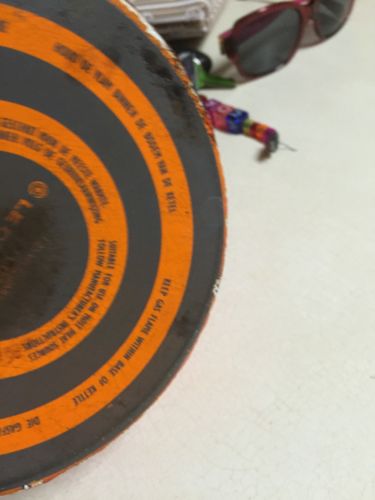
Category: kettle